Heinrich Prinz von Hannover

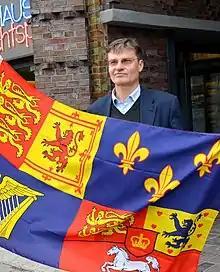
Prince Heinrich with a banner bearing the arms of King George I of Great Britain

Heinrich Prinz von Hannover (born 29 April 1961) is a German publisher. He is the managing director of MatrixMedia.